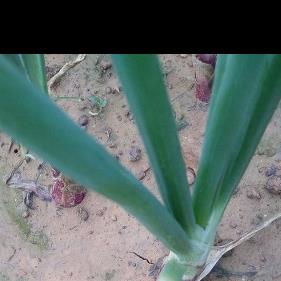
Crop: Onion
Condition: healthy-leaf